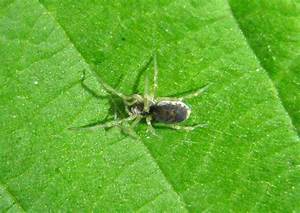
Label: ragno